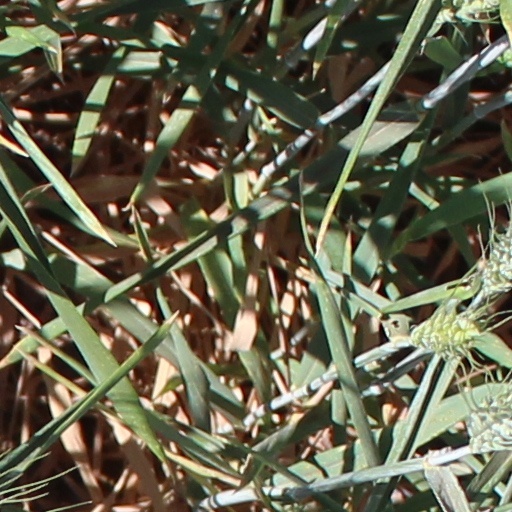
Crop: wheat